Izumi-Sunagawa Station

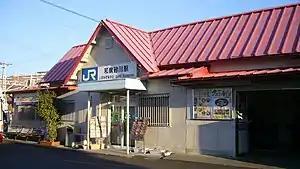
Izumi-Sunagawa Station west exit, December 2005

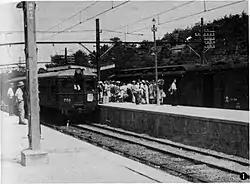
Izumi-Sunagawa Station in 1946

Izumi-Sunagawa is served by the Hanwa Line, and is located 40.5 kilometers from the northern terminus of the line at .